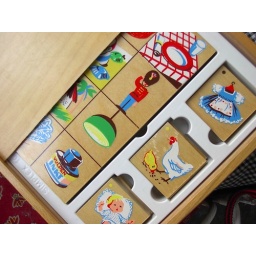
Hand painted wooden tiles, in wooden box with sliding lid. Lovely op shop find.